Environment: real
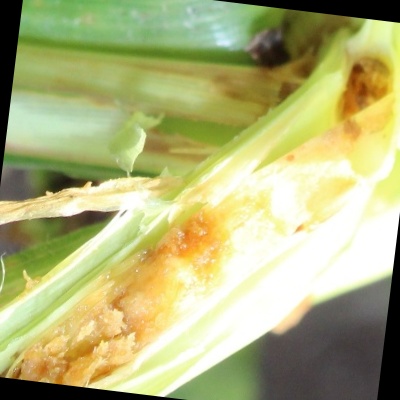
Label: fall_armyworm